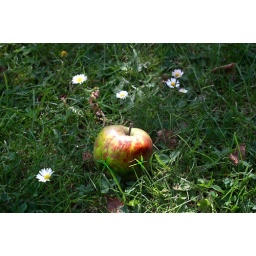
apple between daisy in green grass